Naples in Veils

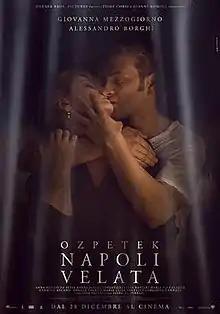
Theatrical release poster

Naples in Veils is a 2017 thriller film directed by Turkish-Italian filmmaker Ferzan Özpetek. The plot is centered around Adriana, a Naples-based medical examiner in her forties who falls for a younger man and spends the night with him at her place.